Roy Orbison

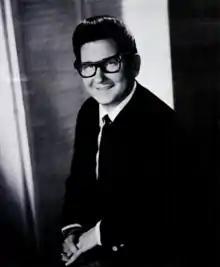
Orbison in 1965, wearing thick-rimmed glasses

After the Teen Kings split, Orbison stayed in Memphis with his girlfriend Claudette. However, Orbison was broke, and realized that he could not survive as a recording artist, so after several weeks, he returned to the road. He toured with Johnny Cash, Sonny Burgess, Eddie Cochran, and Gene Vincent, playing mostly songs from other artists before finishing the set with a song of his own. At the time, Orbison was addicted to sleeping pills and speed. Orbison was introduced to Elvis Presley's social circle, and at some stage picked up a date for Presley in his purple Cadillac.